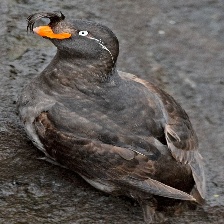
Species: CRESTED AUKLET
Scientific name: AETHIA CRISTATELLA